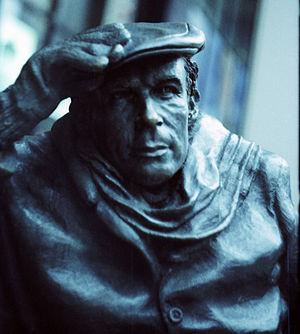
Statue du pianiste canadien Glenn Gould à Toronto, Ontario, Canada
Le Panthéon de la musique canadienne a été fondé par l'Académie canadienne des arts et des sciences de l'enregistrement en 1978.